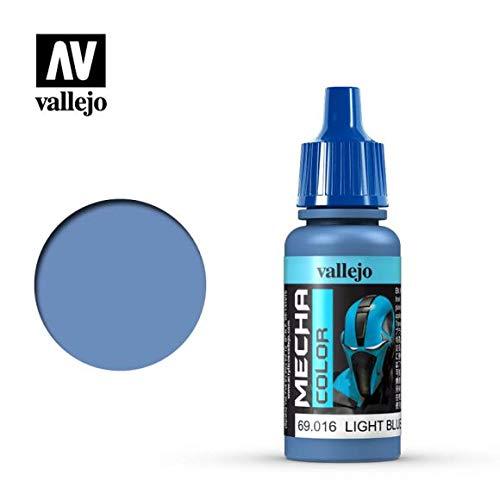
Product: Vallejo Light Blue 17ml Painting Accessories
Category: Toys & Games | Hobbies | Hobby Building Tools & Hardware | Paints
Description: Great Condition.
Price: $5.88